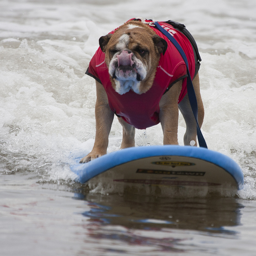
A very cute dog on a surf board with his tongue out.
a bulldog wearing a red life jacket and standing on a blue surfboard in a body of water.
An English Bulldog riding a surf board in the water.
Bulldog wearing a life vest riding on a surfboard in the ocean
a close up of a dog riding a surf board